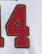
Number: 4